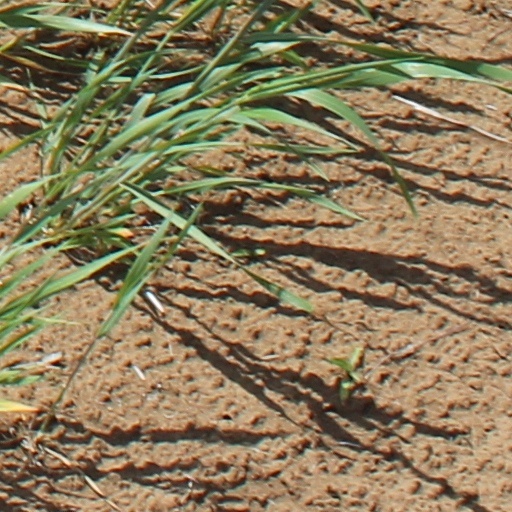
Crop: wheat